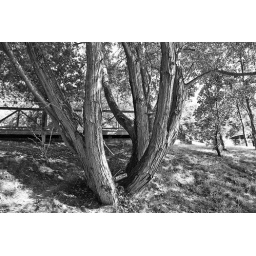
I was interested in the shape and texture of the base of this tree